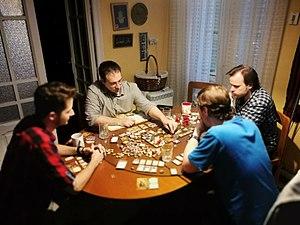
Descent : Voyage dans les Ténèbres est un jeu de société d'aventure fantastique pour 2 à 5 joueurs publié par Fantasy Flight Games en 2005.